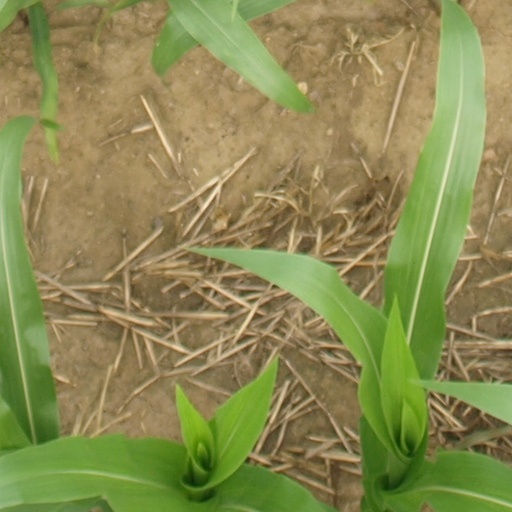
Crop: maize; corn